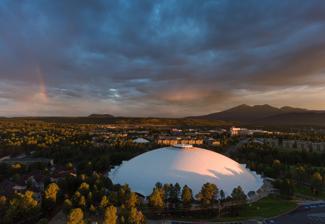
Building: Walkup Skydome
Country: United States of America
Year built: 1977
Multi-purpose stadium at NAU in Flagstaff, Arizona J. Lawrence Walkup Skydome "Skydome" NAU skydome (bottom) Flagstaff Location in the United States Show map of the United States Flagstaff Location in Arizona Show map of Arizona Former names NAU Skydome  (1977–1979) Address McConnell Drive Location Northern Arizona University Flagstaff , Arizona , U.S. Coordinates 35°10′50″N 111°39′09″W / 35.1805°N 111.6525°W / 35.1805; -111.6525 Elevation 6,880 feet (2,095 m) AMSL Owner Northern Arizona University Operator Northern Arizona University Capacity 11,230 – total 10,000 – permanent seats 1,230 seats in ten sections of portable bleachers - basketball = 7,000 Surface FieldTurf (2002–present) AstroTurf (1977–2001) Construction Broke ground September 4, 1975 Opened September 17, 1977 ; 47 years ago ( 1977-09-17 ) Renovated 2010–2011 Construction cost $ 8.0 miilion ($40.2 million in 2023 ) Architect Rossman and Partners Structural engineer John K. Parsons General contractor Mardian Construction Company Tenants NAU Lumberjacks ( NCAA ) (1977–present) The J. Lawrence Walkup Skydome is an indoor multipurpose stadium in the southwestern United States , located on the campus of Northern Arizona University (NAU) in Flagstaff, Arizona . It is primarily used as the home of the NAU Lumberjacks football and both men's and women's basketball teams of the Big Sky Conference . The seating capacity is 11,230, with 10,000 permanent seats and 1,230 seats in portable bleachers. History When it opened on September 15, 1977, the stadium did not have a name. The inaugural football game was a one-point conference win over Montana before 12,860 on September 17; it hosted five games that first season, with an average attendance of 13,029. NAU football was previously played outdoors on natural grass at Lumberjack Stadium. The dome hosted the Big Sky men's basketball tournament in 1987 , 1997 , 1998 , and 2006 . For its first six years, the Walkup Skydome was the world's largest clear-span timber dome, until the completion of the Tacoma Dome in Tacoma, Washington , in 1983. The architect was Wendell Rossman of Phoenix , also responsible for many other buildings on the surrounding NAU campus. Mardian Construction Company also of Phoenix was general contractor. The wood used in construction of Walkup Skydome was southern yellow pine . At its launching in 1977, it was the third indoor football stadium in the Big Sky Conference: Holt Arena at Idaho State in Pocatello opened in 1970 (as the "Minidome") and the Kibbie Dome at Idaho in Moscow was enclosed in 1975 , after four years as an outdoor venue. The Skydome is named after J. Lawrence Walkup (1914–2002), the president of NAU from 1957 to 1979, a period of tremendous growth for the university. During an era of tight budgets in the mid-1970s, he creatively coordinated financing for the venue. More than half of the $8 million project came from voluntary student fee increases, supplemented with $1.5 million in legislative funding and a campus fund of $2 million from two decades of vending-machine revenue. The athletic director at NAU at the time was Hank Anderson , who served from 1974 through 1983. The two-year-old Skydome was named for Walkup after his retirement in 1979. The elevation at street level is 6,880 feet (2,100 m) above sea level , the highest among NCAA Division I FCS football stadiums and second among NCAA Division I football venues only to an FBS venue, Wyoming's War Memorial Stadium , by 335 feet (102 m).   From its 1977 opening until 2002, the football playing surface was AstroTurf . This was changed to infilled FieldTurf in 2002. Renovation The building underwent a major renovation from December 2010 to September  2011 at a cost of $26 million. The scope of the project included bringing the fire, life, and safety up to code while remodeling the bathrooms, concourse, offices, suites, locker rooms, and press box. The athletic training and equipment on the main floor were also remodeled and three elevators were added to the complex. Fans now enter the building to a panoramic view of the field on the east and west concourses. Capacity was reduced to 10,000, but it now features 21-in-wide chair-back seating. Other uses Besides sporting events, the arena is also used for commencement ceremonies, concerts , and other events such as conventions and trade shows .  The arena floor features 97,000 square feet (9,000 m 2 ) of space. The Walkup Skydome was formerly  used by the NFL's Arizona Cardinals during their summer training camp , held at NAU. The Cardinals could move inside to conduct practice when the weather was unsuitable outdoors. See also List of NCAA Division I FCS football stadiums List of NCAA Division I basketball arenas List of convention centers in the United States References